Run the Race

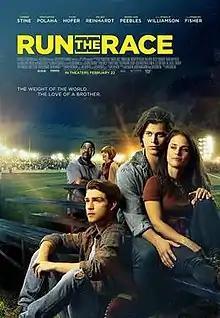
Theatrical release poster

Run the Race is a 2018 American Christian drama film directed by Chris Dowling. It follows two young brothers who use football to cope with their mother's death and father's abandonment of them. Tim Tebow acts as an executive producer on the film. It was released in the United States on February 22, 2019, by Roadside Attractions.